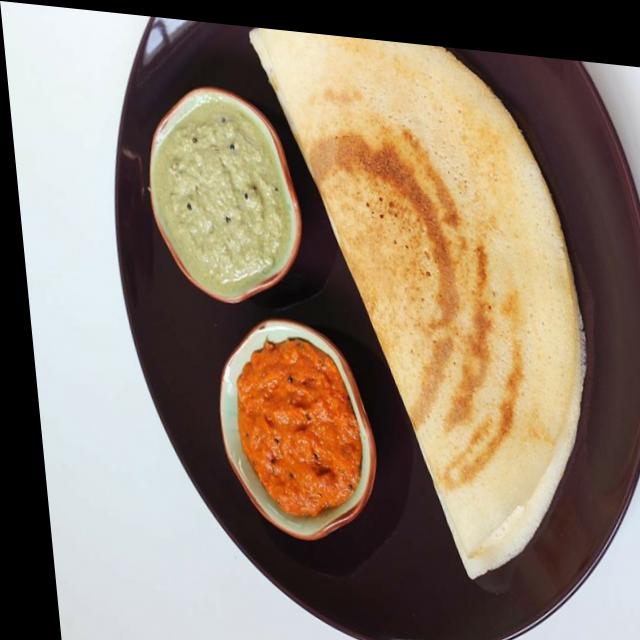
Dish: masala_dosa